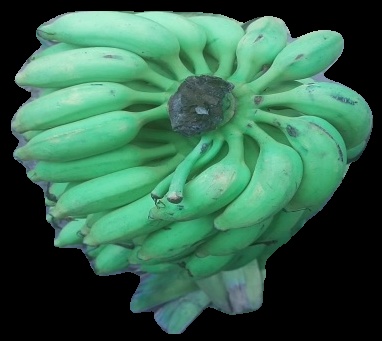
Variety: elakki-bale
Grade: grade2